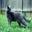
Label: cat